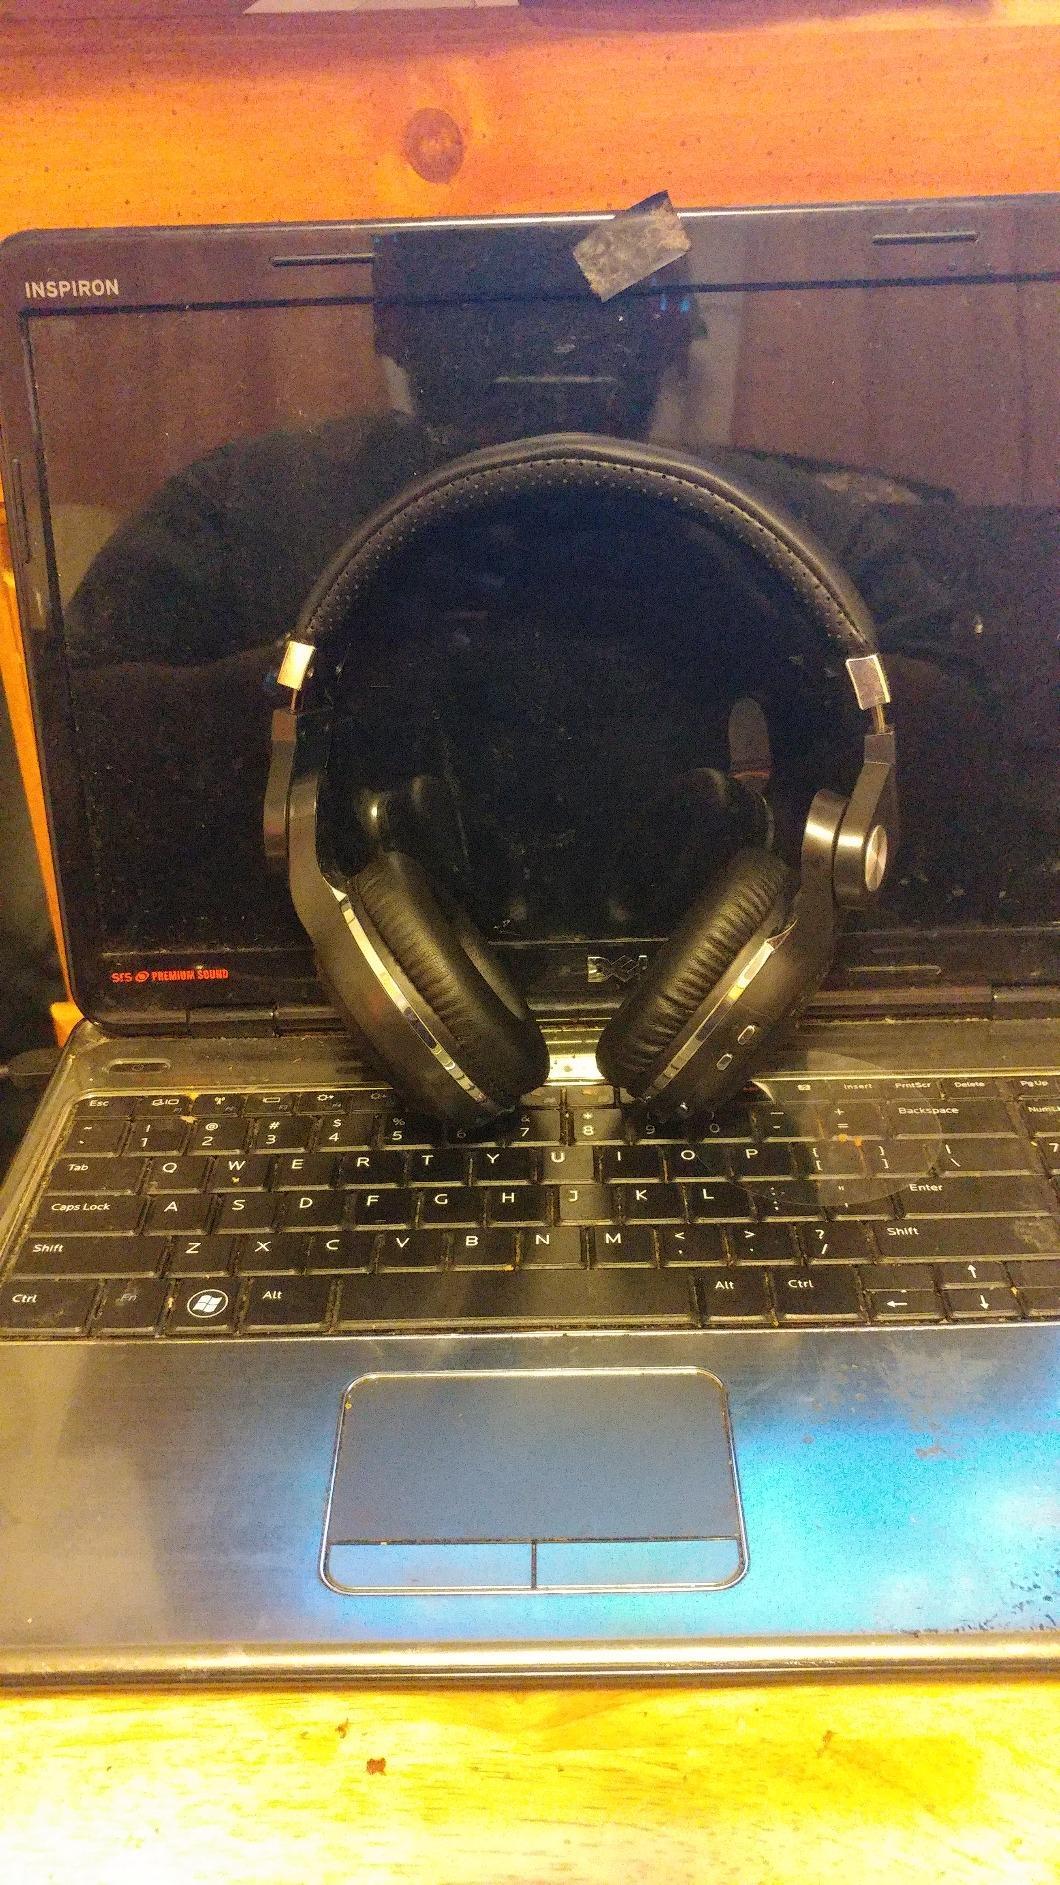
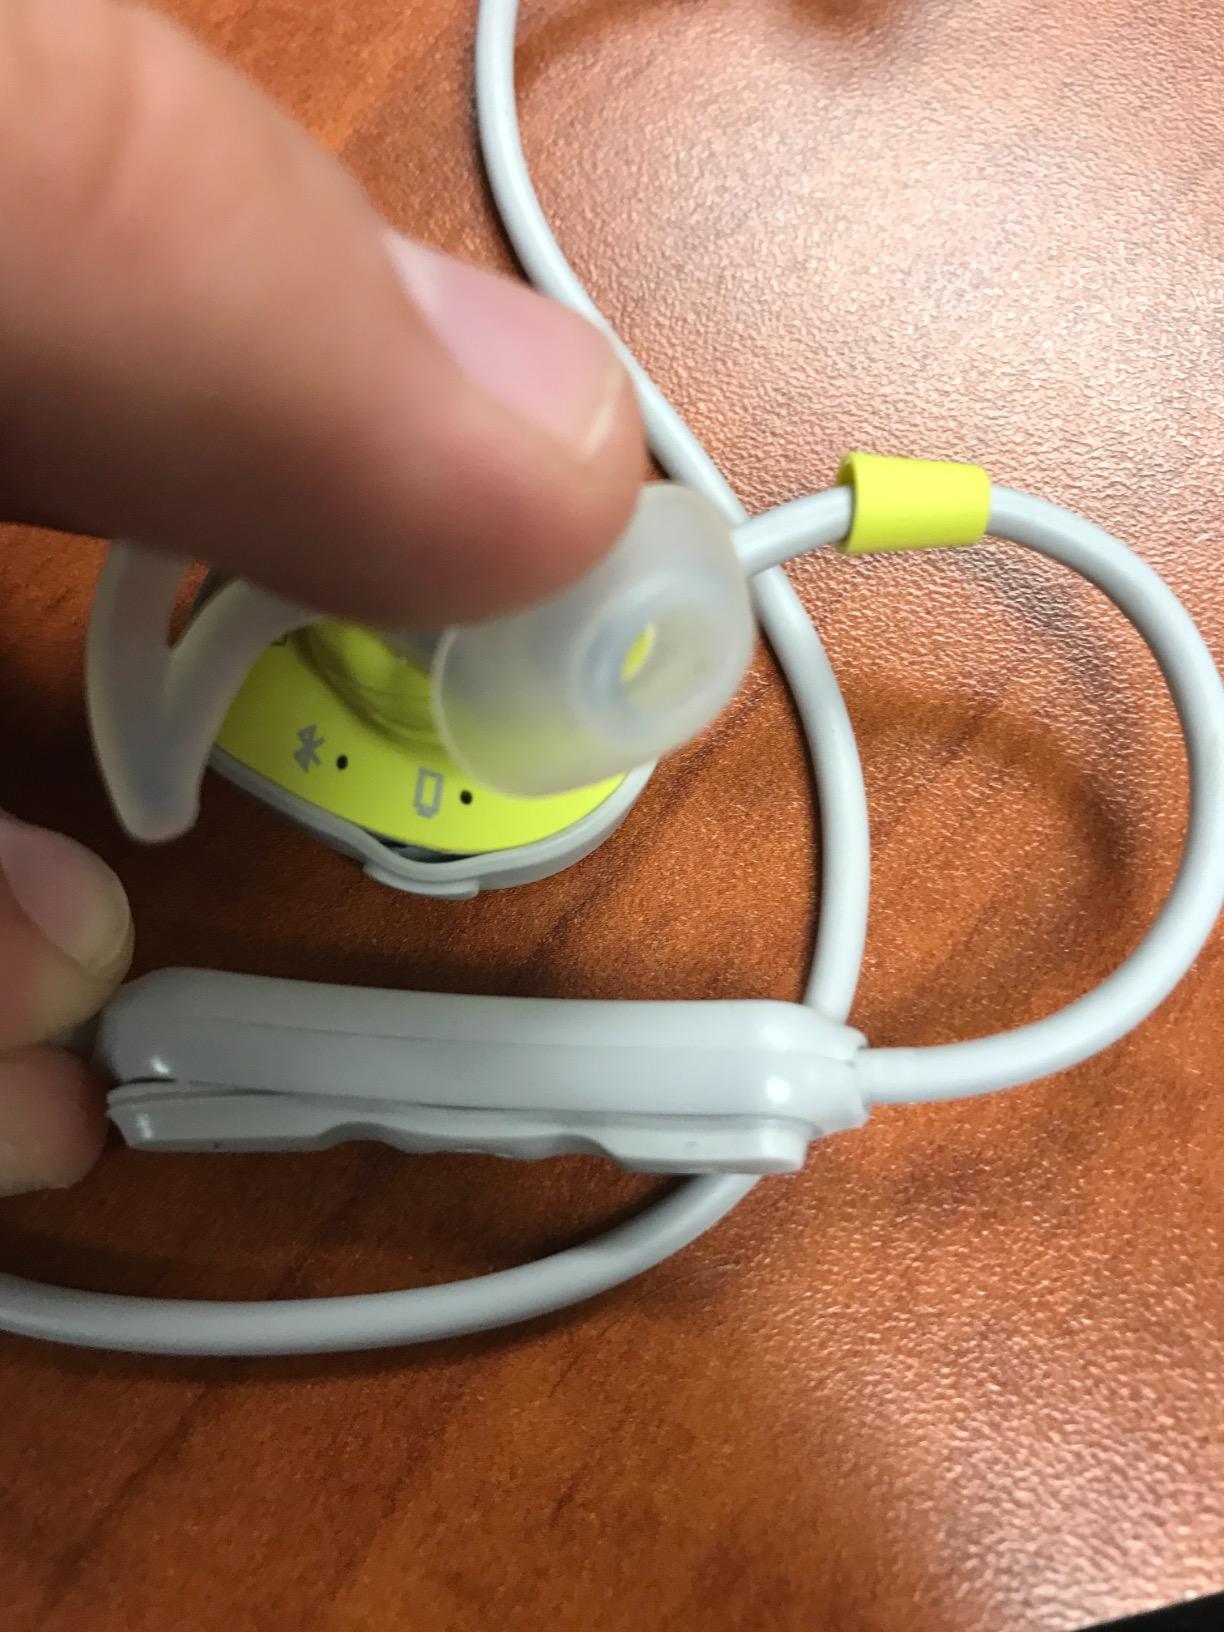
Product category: headphones
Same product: no